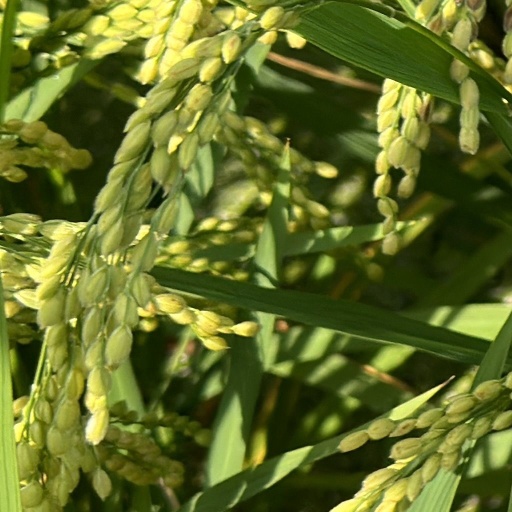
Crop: rice